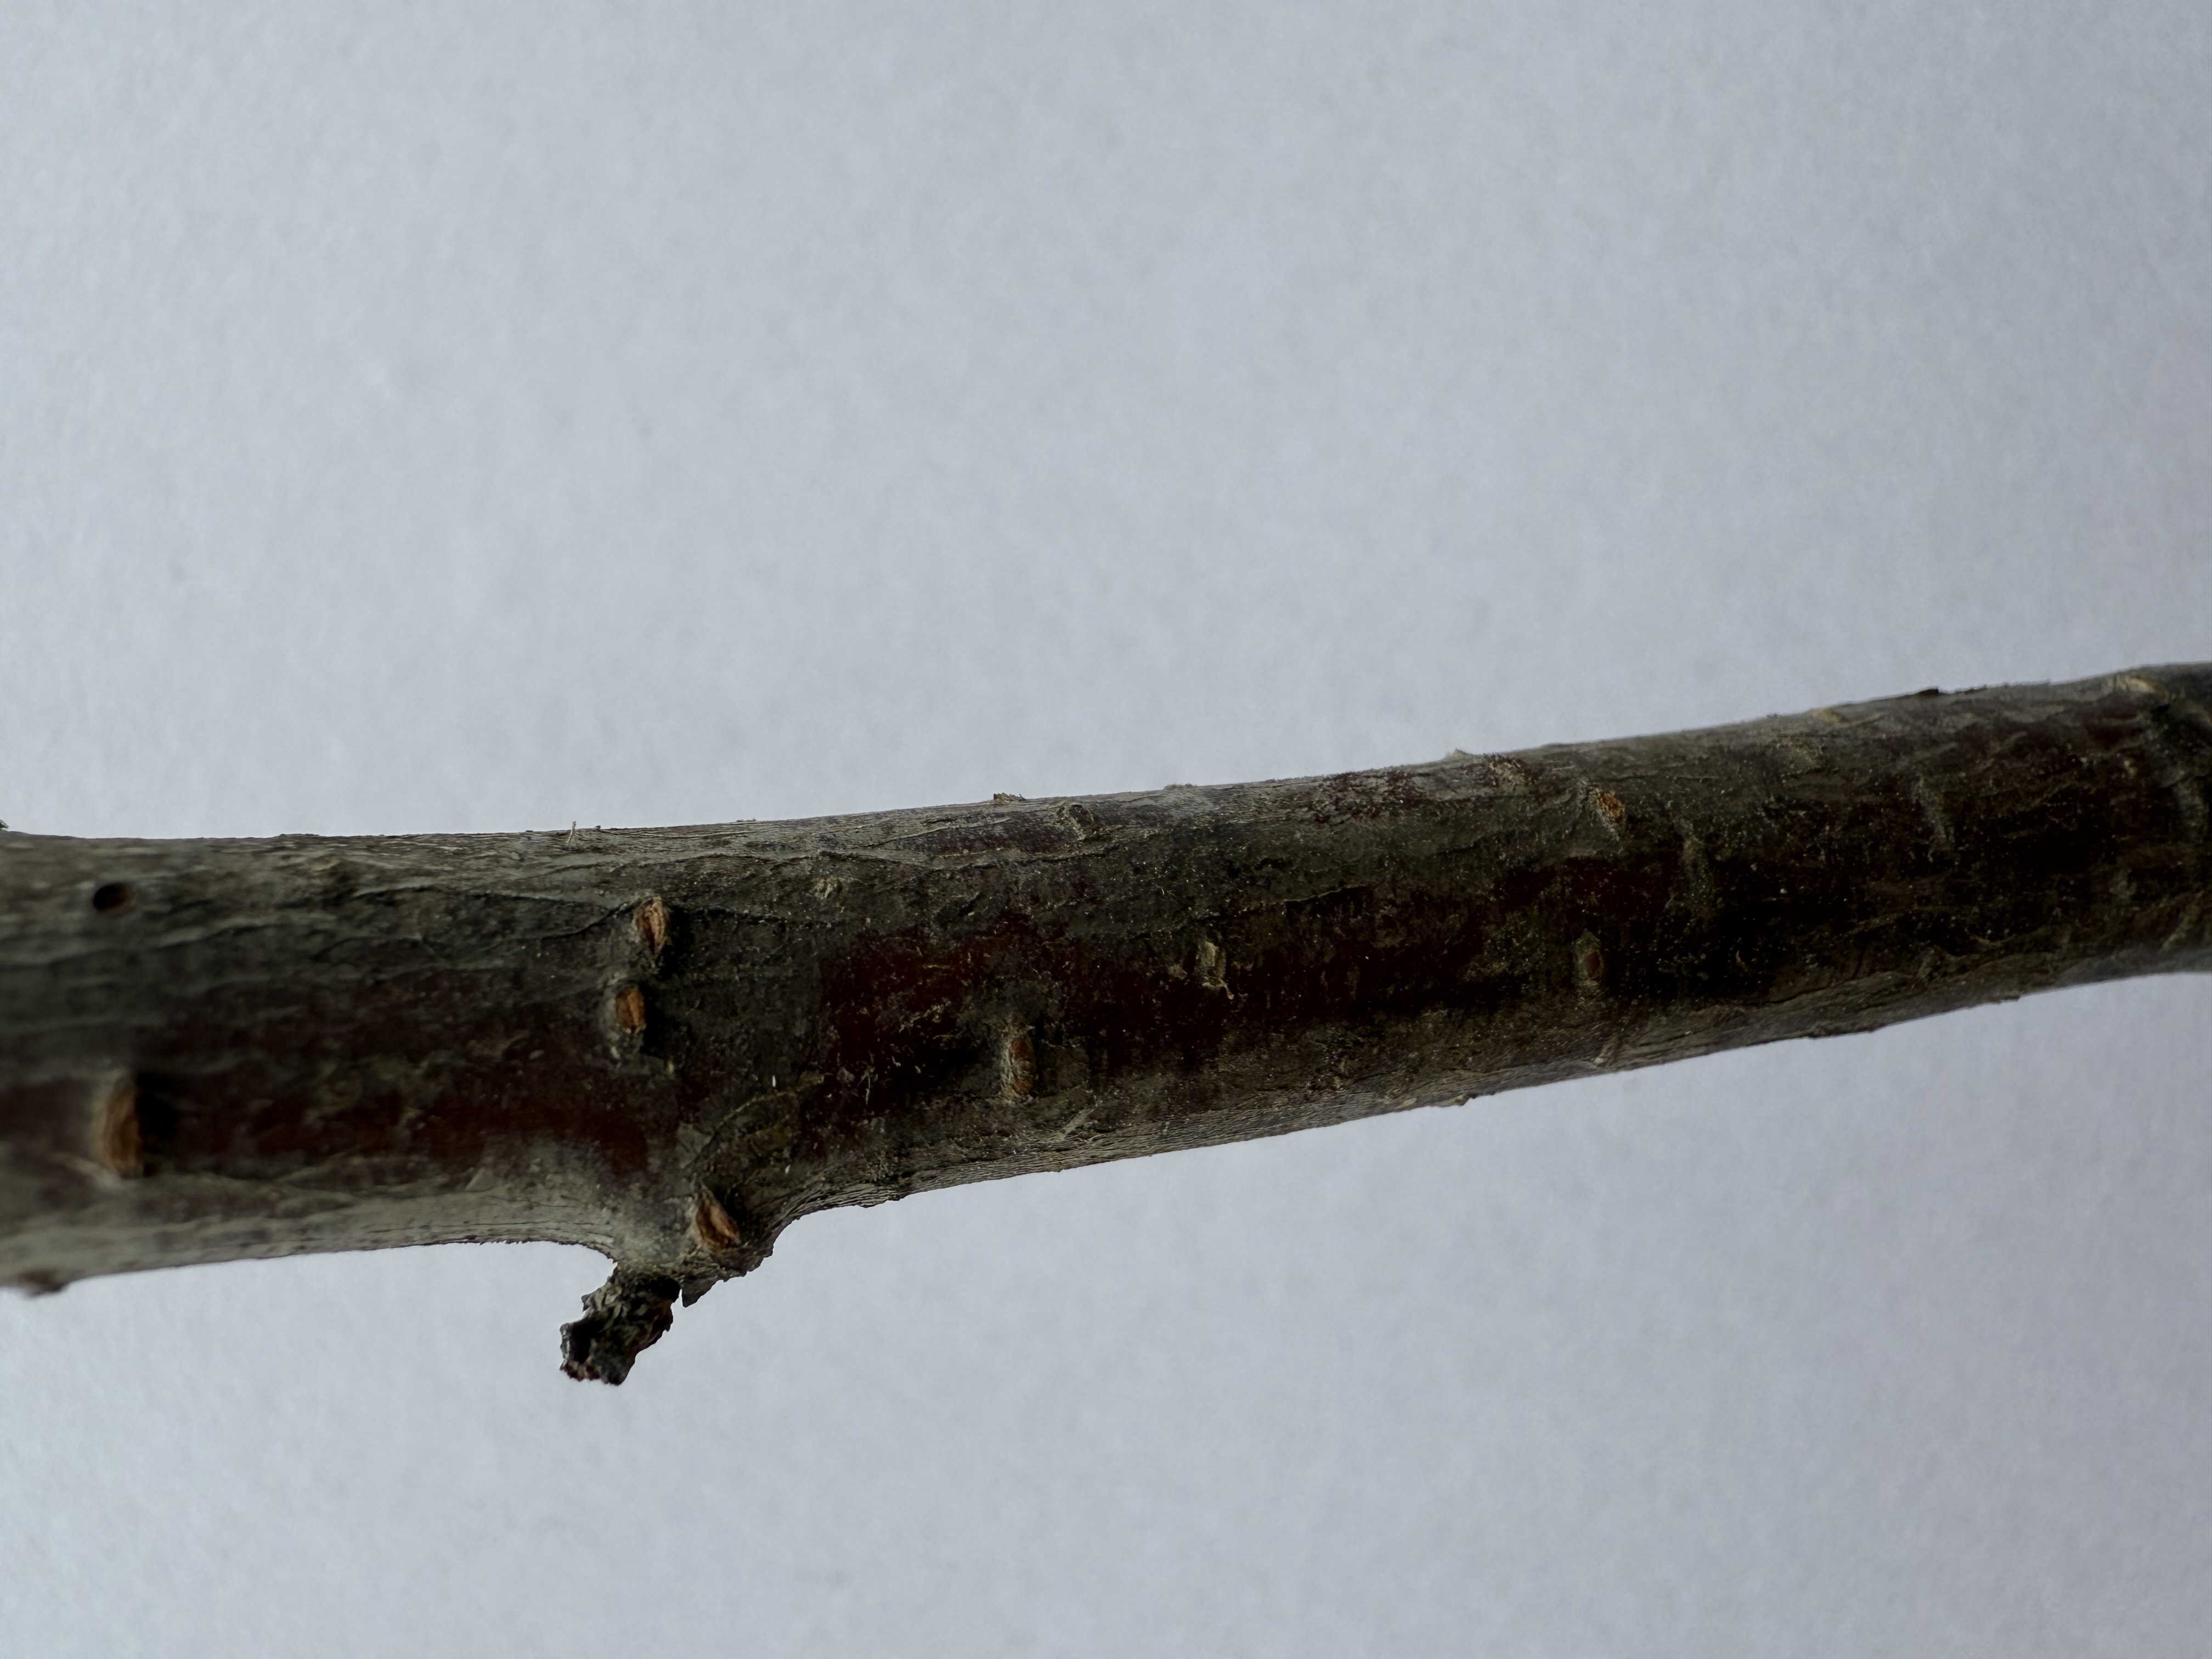
Variety: Kutahya Sour Cherry